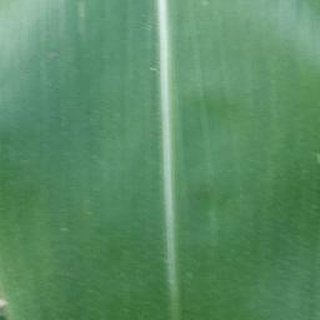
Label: healthy_corn